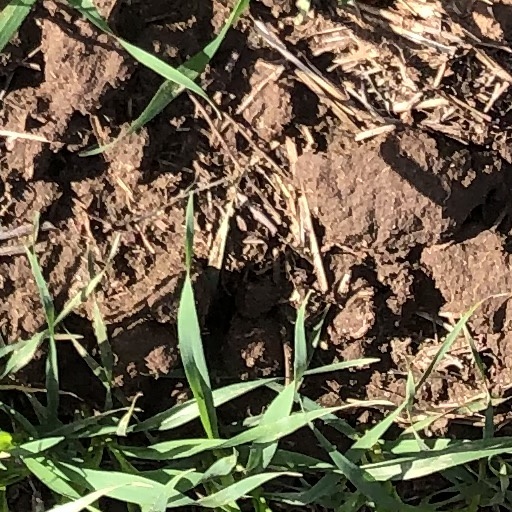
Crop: wheat